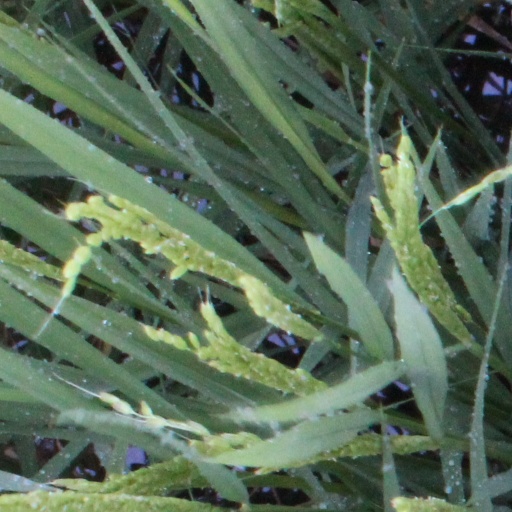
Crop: rice